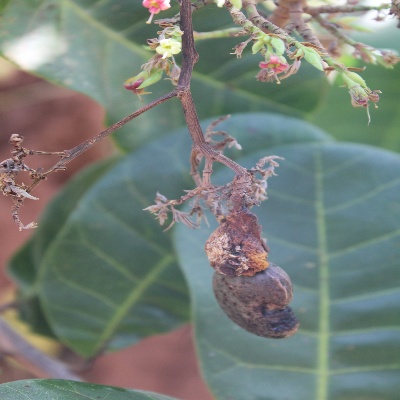
Crop: Cashew
Condition: leaf miner